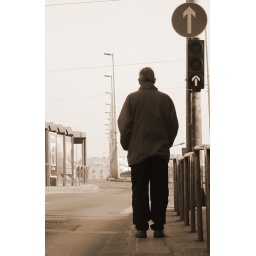
Just another bridge photo... they closed the road becouse of the bomb found in the river today...